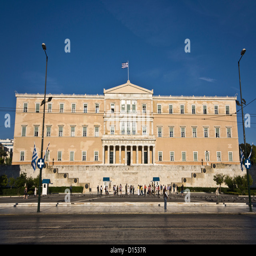
the parliament and the unknown soldier tomb